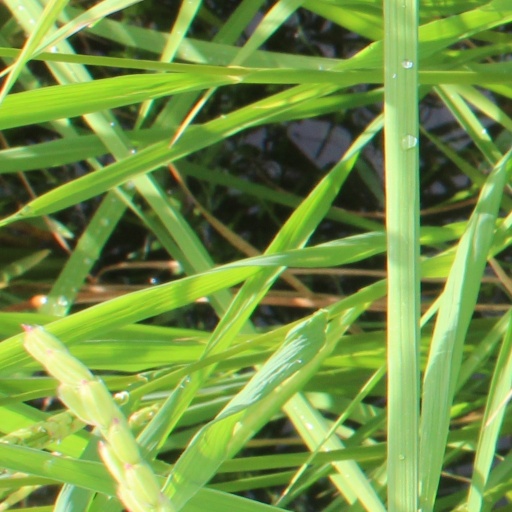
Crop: rice